Oil drop experiment

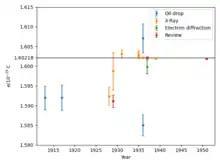
A scatter plot of electron charge measurements as suggested by Feynman, using papers published from 1913–1951

In a commencement address given at the California Institute of Technology (Caltech) in 1974 (and reprinted in "Surely You're Joking, Mr. Feynman!" in 1985 as well as in "The Pleasure of Finding Things Out" in 1999), physicist Richard Feynman noted: